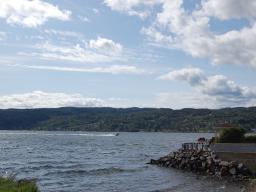
Label: Background_without_leaves